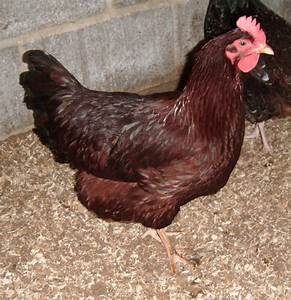
Label: chicken